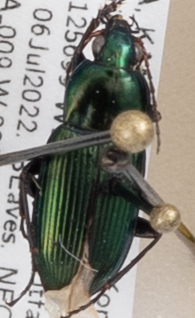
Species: Poecilus chalcites
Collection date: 2022-07-06
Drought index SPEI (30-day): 1.128
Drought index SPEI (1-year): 0.006
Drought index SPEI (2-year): -0.05